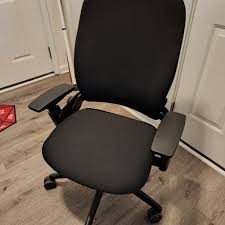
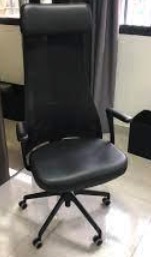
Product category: items_chair
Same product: no